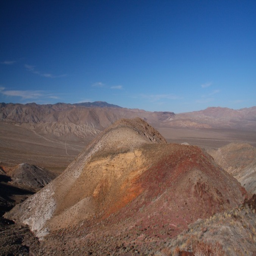
us census designated place to road